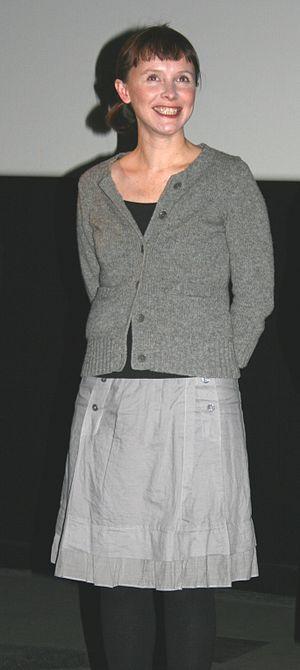
Sandrine Le Berre à l'avant-première de Passe-passe diffusée à l'UGC Ciné Cité Les Halles, à Paris.
Sandrine Le Berre, né le 25 novembre 1974, est une actrice et scénariste française.